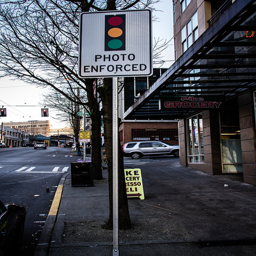
A street sign warning traffic of photo enforcement.
A street sigh warning that the traffic light ahead has red light cameras
A street  sign on a busy sidewalk corner
A street sign indicates that the intersection is enforced by cameras.
A view of a street with a sign on the side of the road.